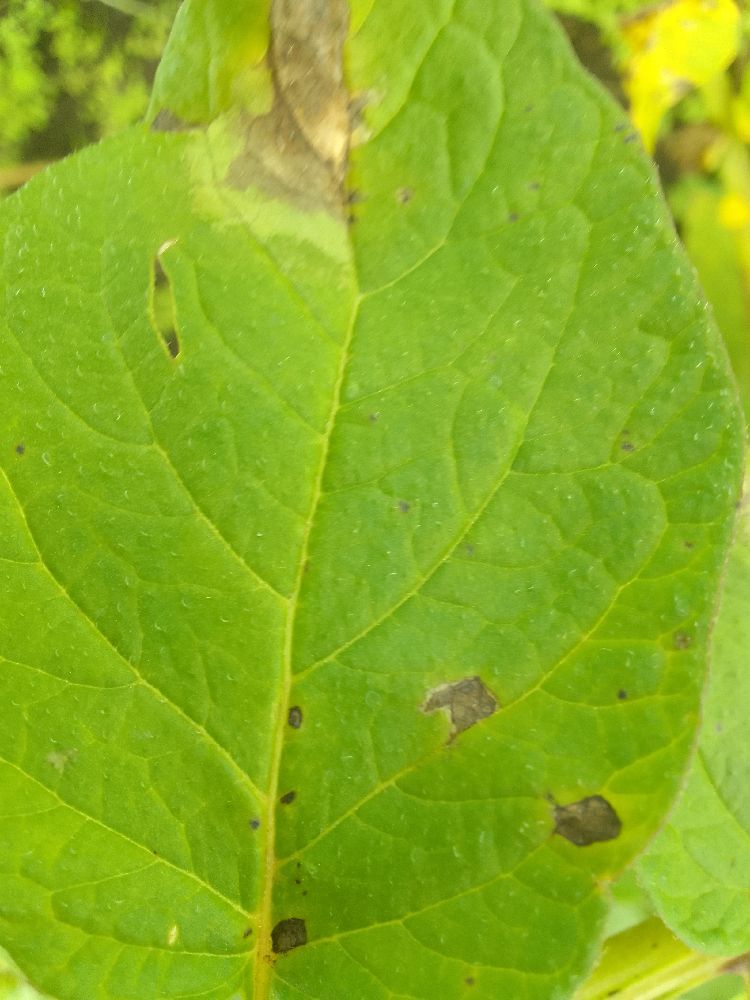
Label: Late blight